Wondrous Strange

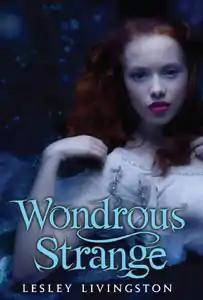

Wondrous Strange a teen fantasy novel and the first book by author Lesley Livingston. It was published in trade paperback on January 13, 2009, by HarperCollins Canada, Ltd.